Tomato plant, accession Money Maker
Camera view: bottom (45 deg); turntable rotation: 30 degrees
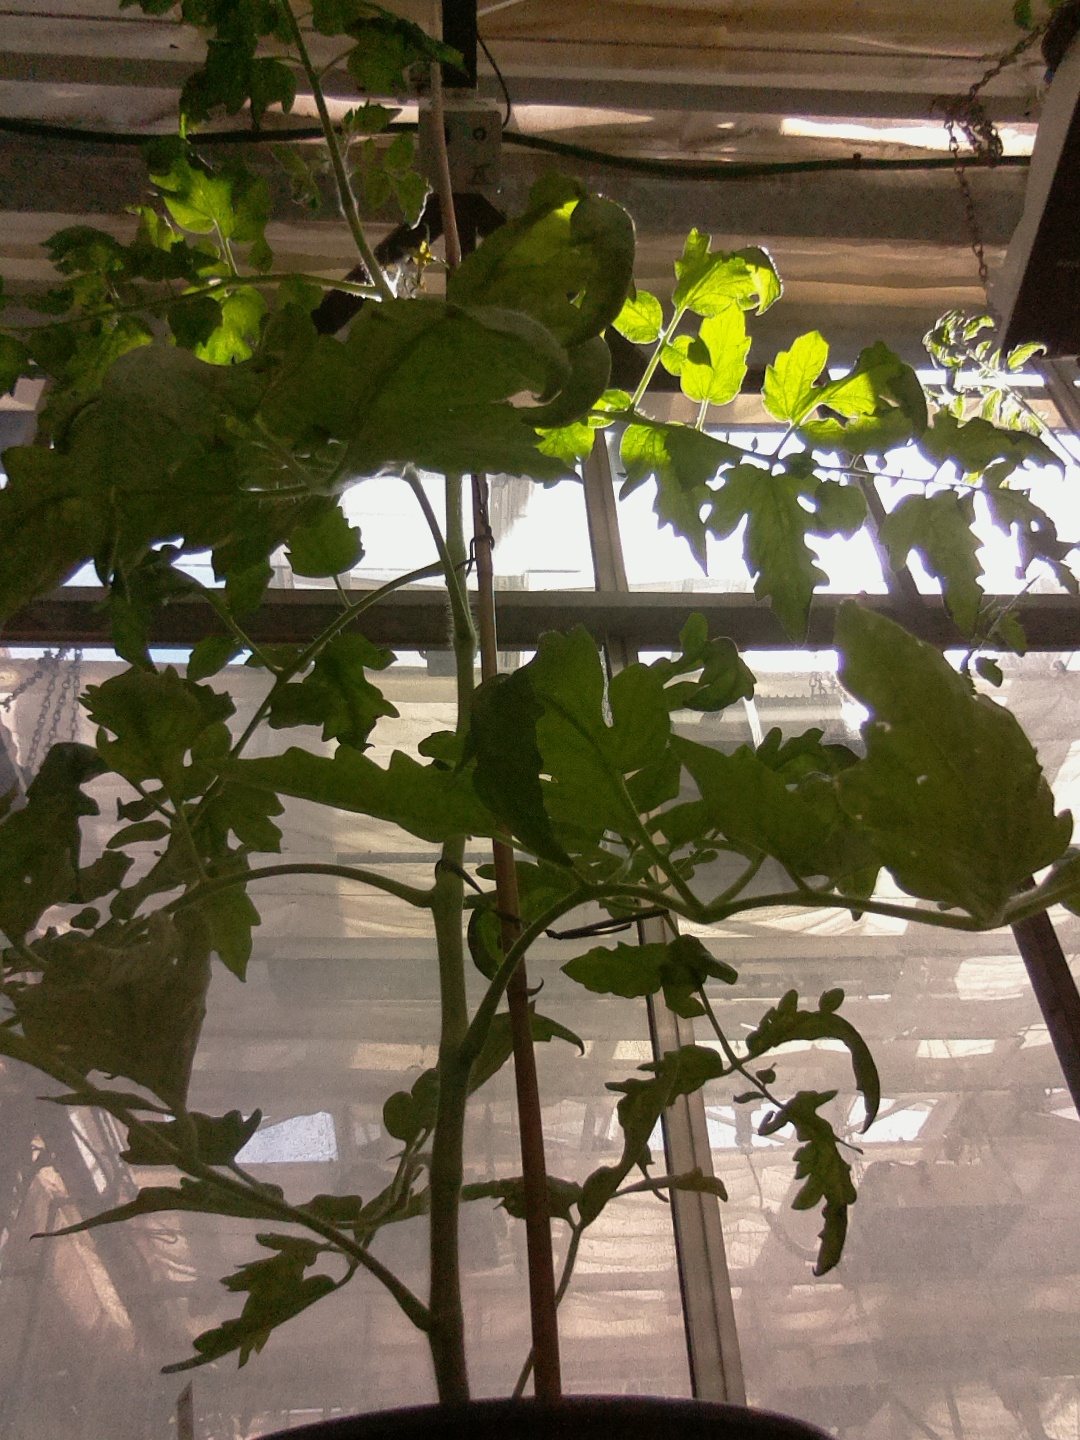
BBCH growth stage 63: 30%-40% of flowers open